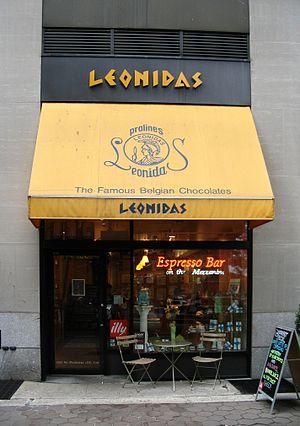
Leonidas est une marque commerciale déposée de pralines belges, créée en 1913 par Leonidas Kestekides, qui appartient à la société d'industrie agroalimentaire Confiserie Leonidas. L'entreprise est certifiée ISO 9001 & FSSC 22000 La marque compte, en 2019, 1030 points de vente dans 42 pays, la majorité en franchise et une quarantaine de succursales.